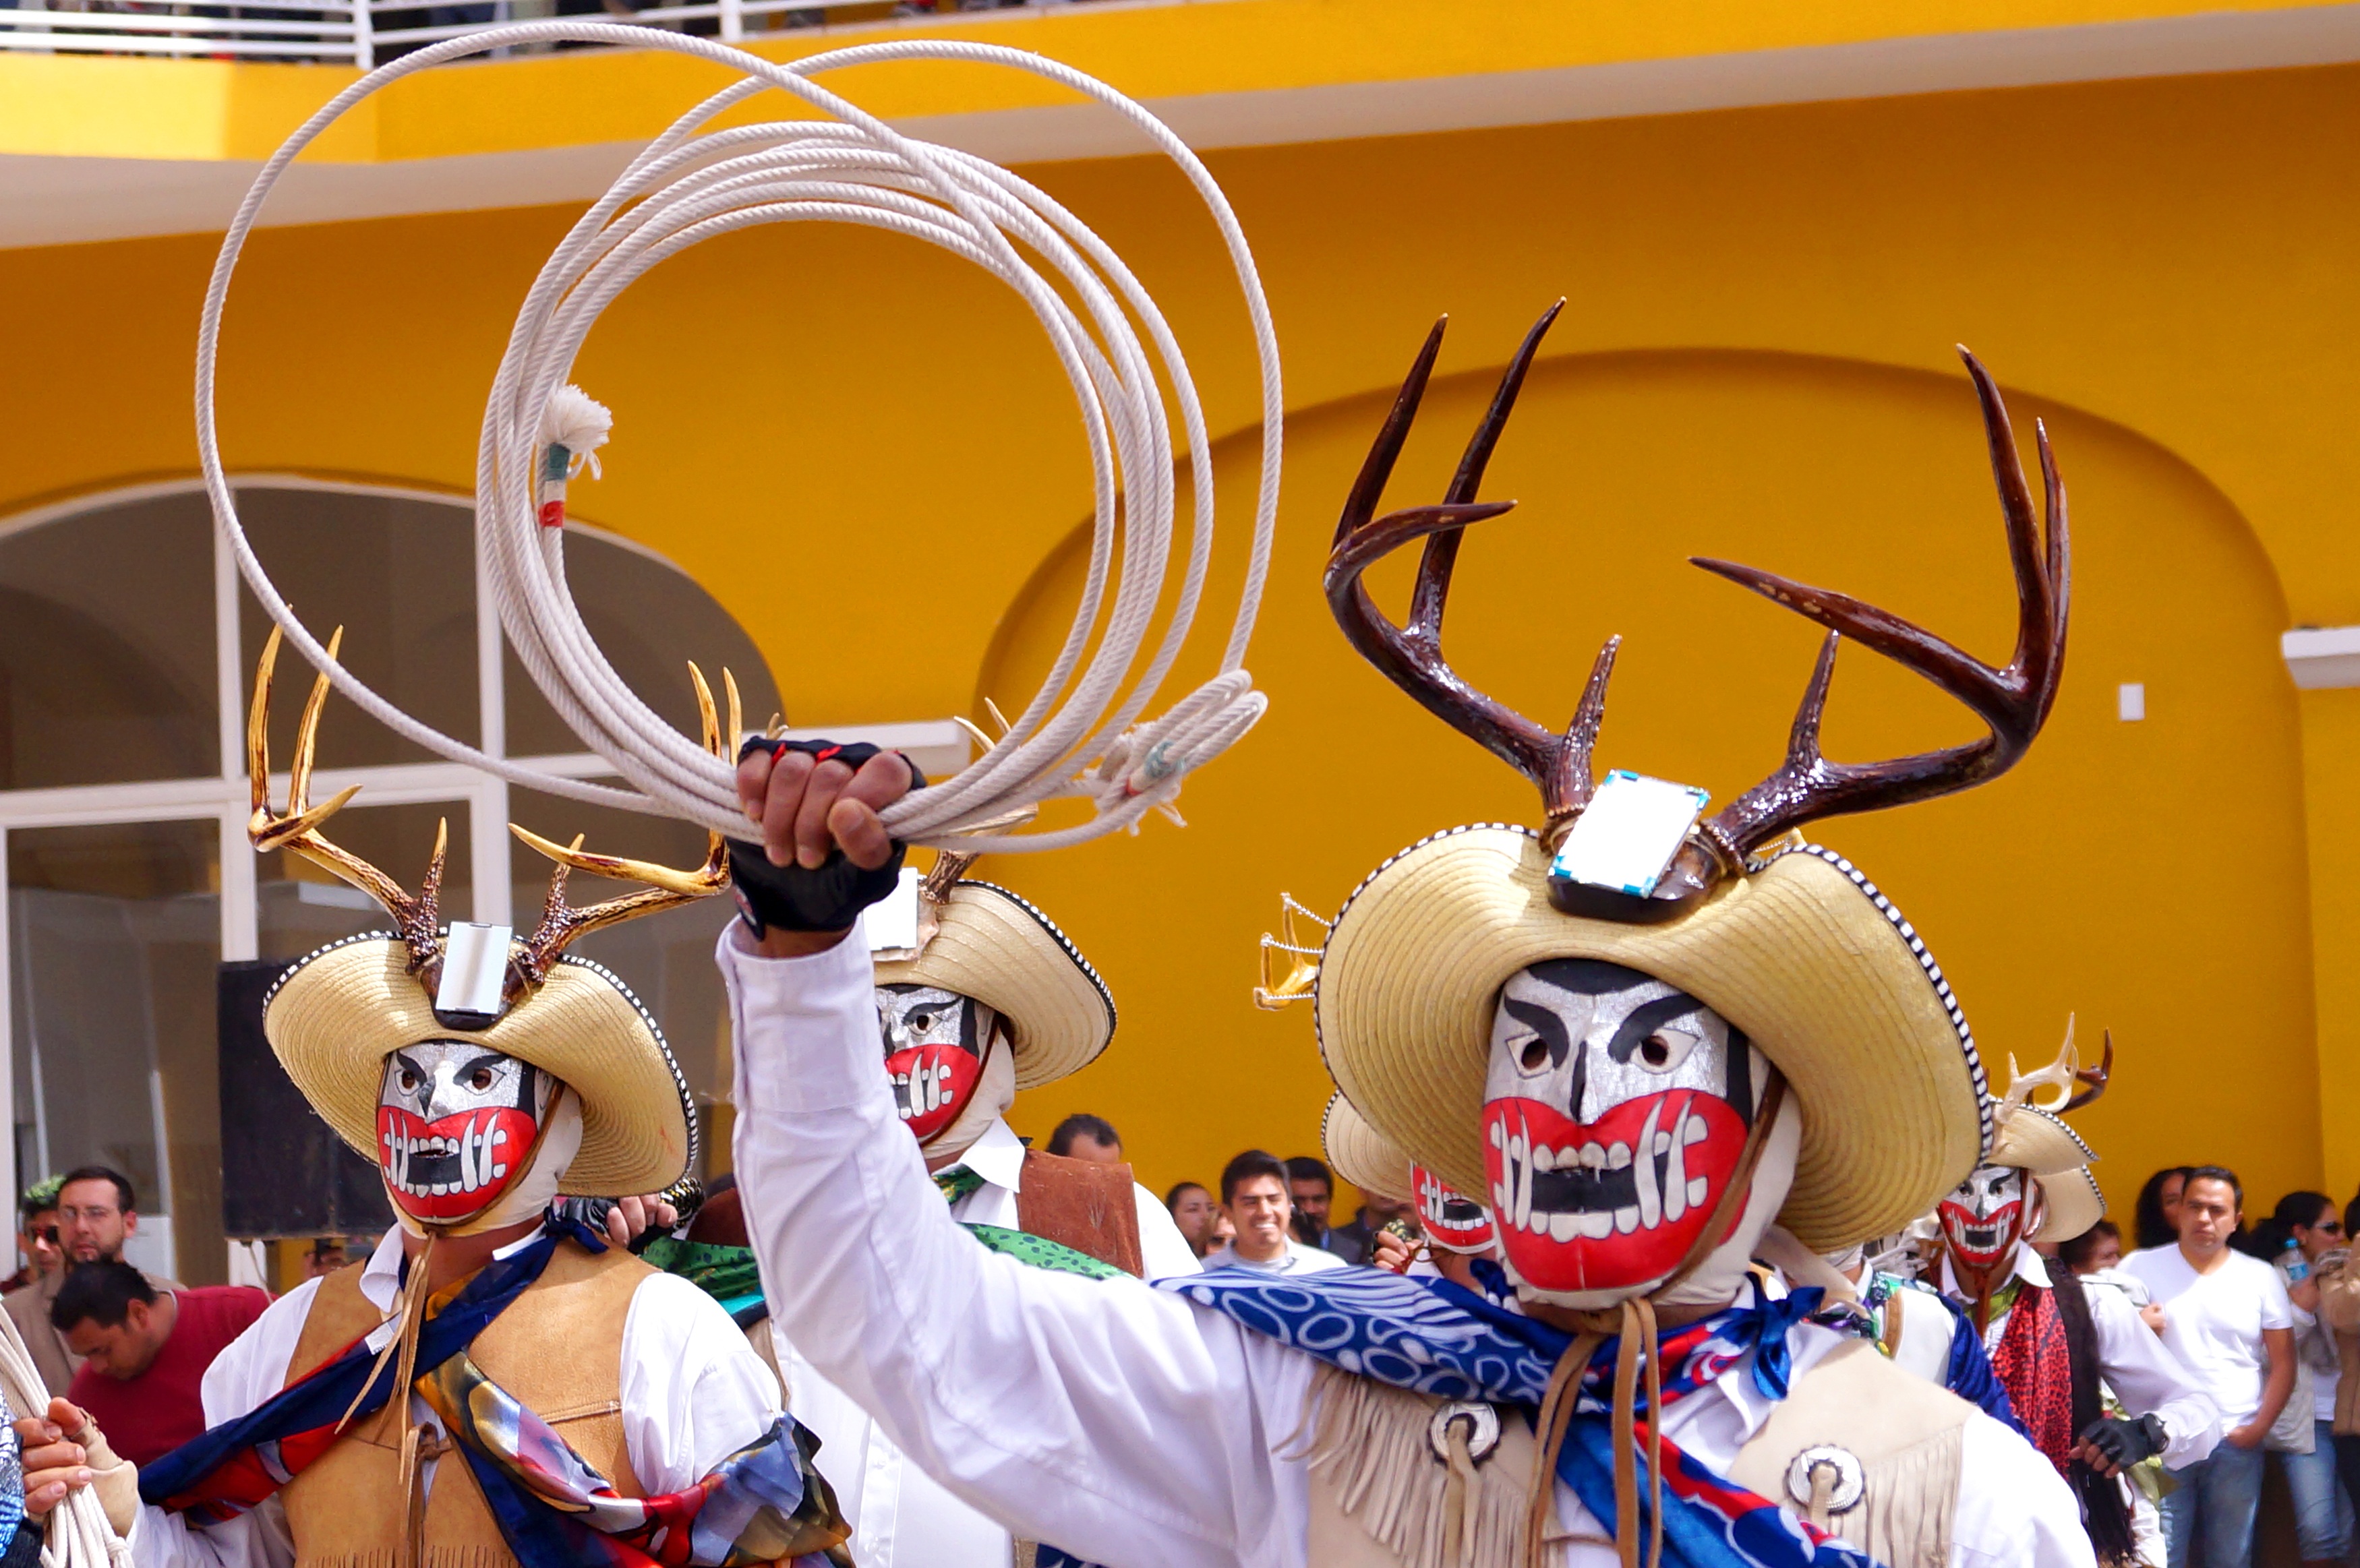
carnival, show, antler, festival, mask, costume, cuernudos calnali